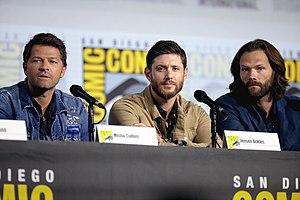
Jensen Ross Ackles est un acteur, réalisateur et mannequin américain, né le 1ᵉʳ mars 1978 à Dallas.
Jared Tristan Padalecki est un acteur et mannequin américain, né à San Antonio, le 19 juillet 1982.
Misha Collins, né Dmitri Tippens Krushnic le 20 août 1974 à Boston, est un acteur et producteur américain.